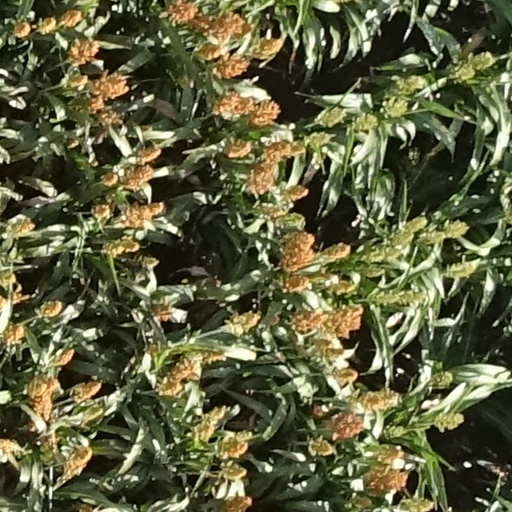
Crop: sorghum